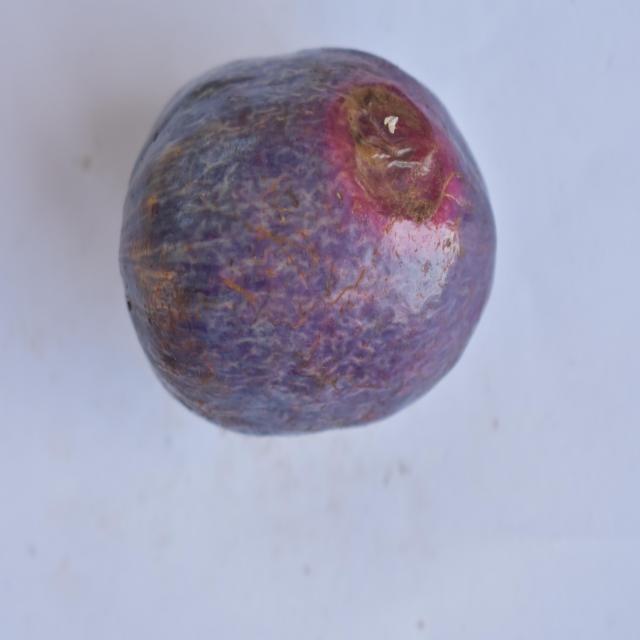
Plum grade: bruised